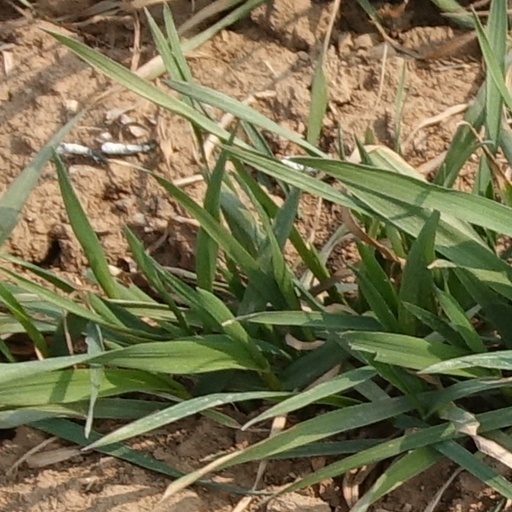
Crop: wheat